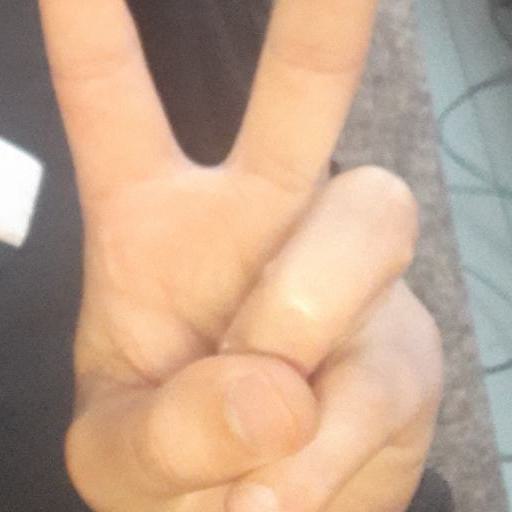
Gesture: peace